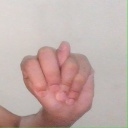
अक्षर: न